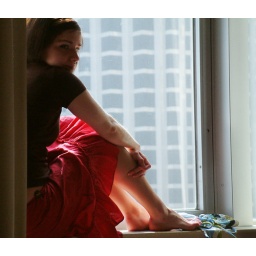
a girl sitting in a hotel window while we waited for our segment of a journalism competition to begin in Dallas.